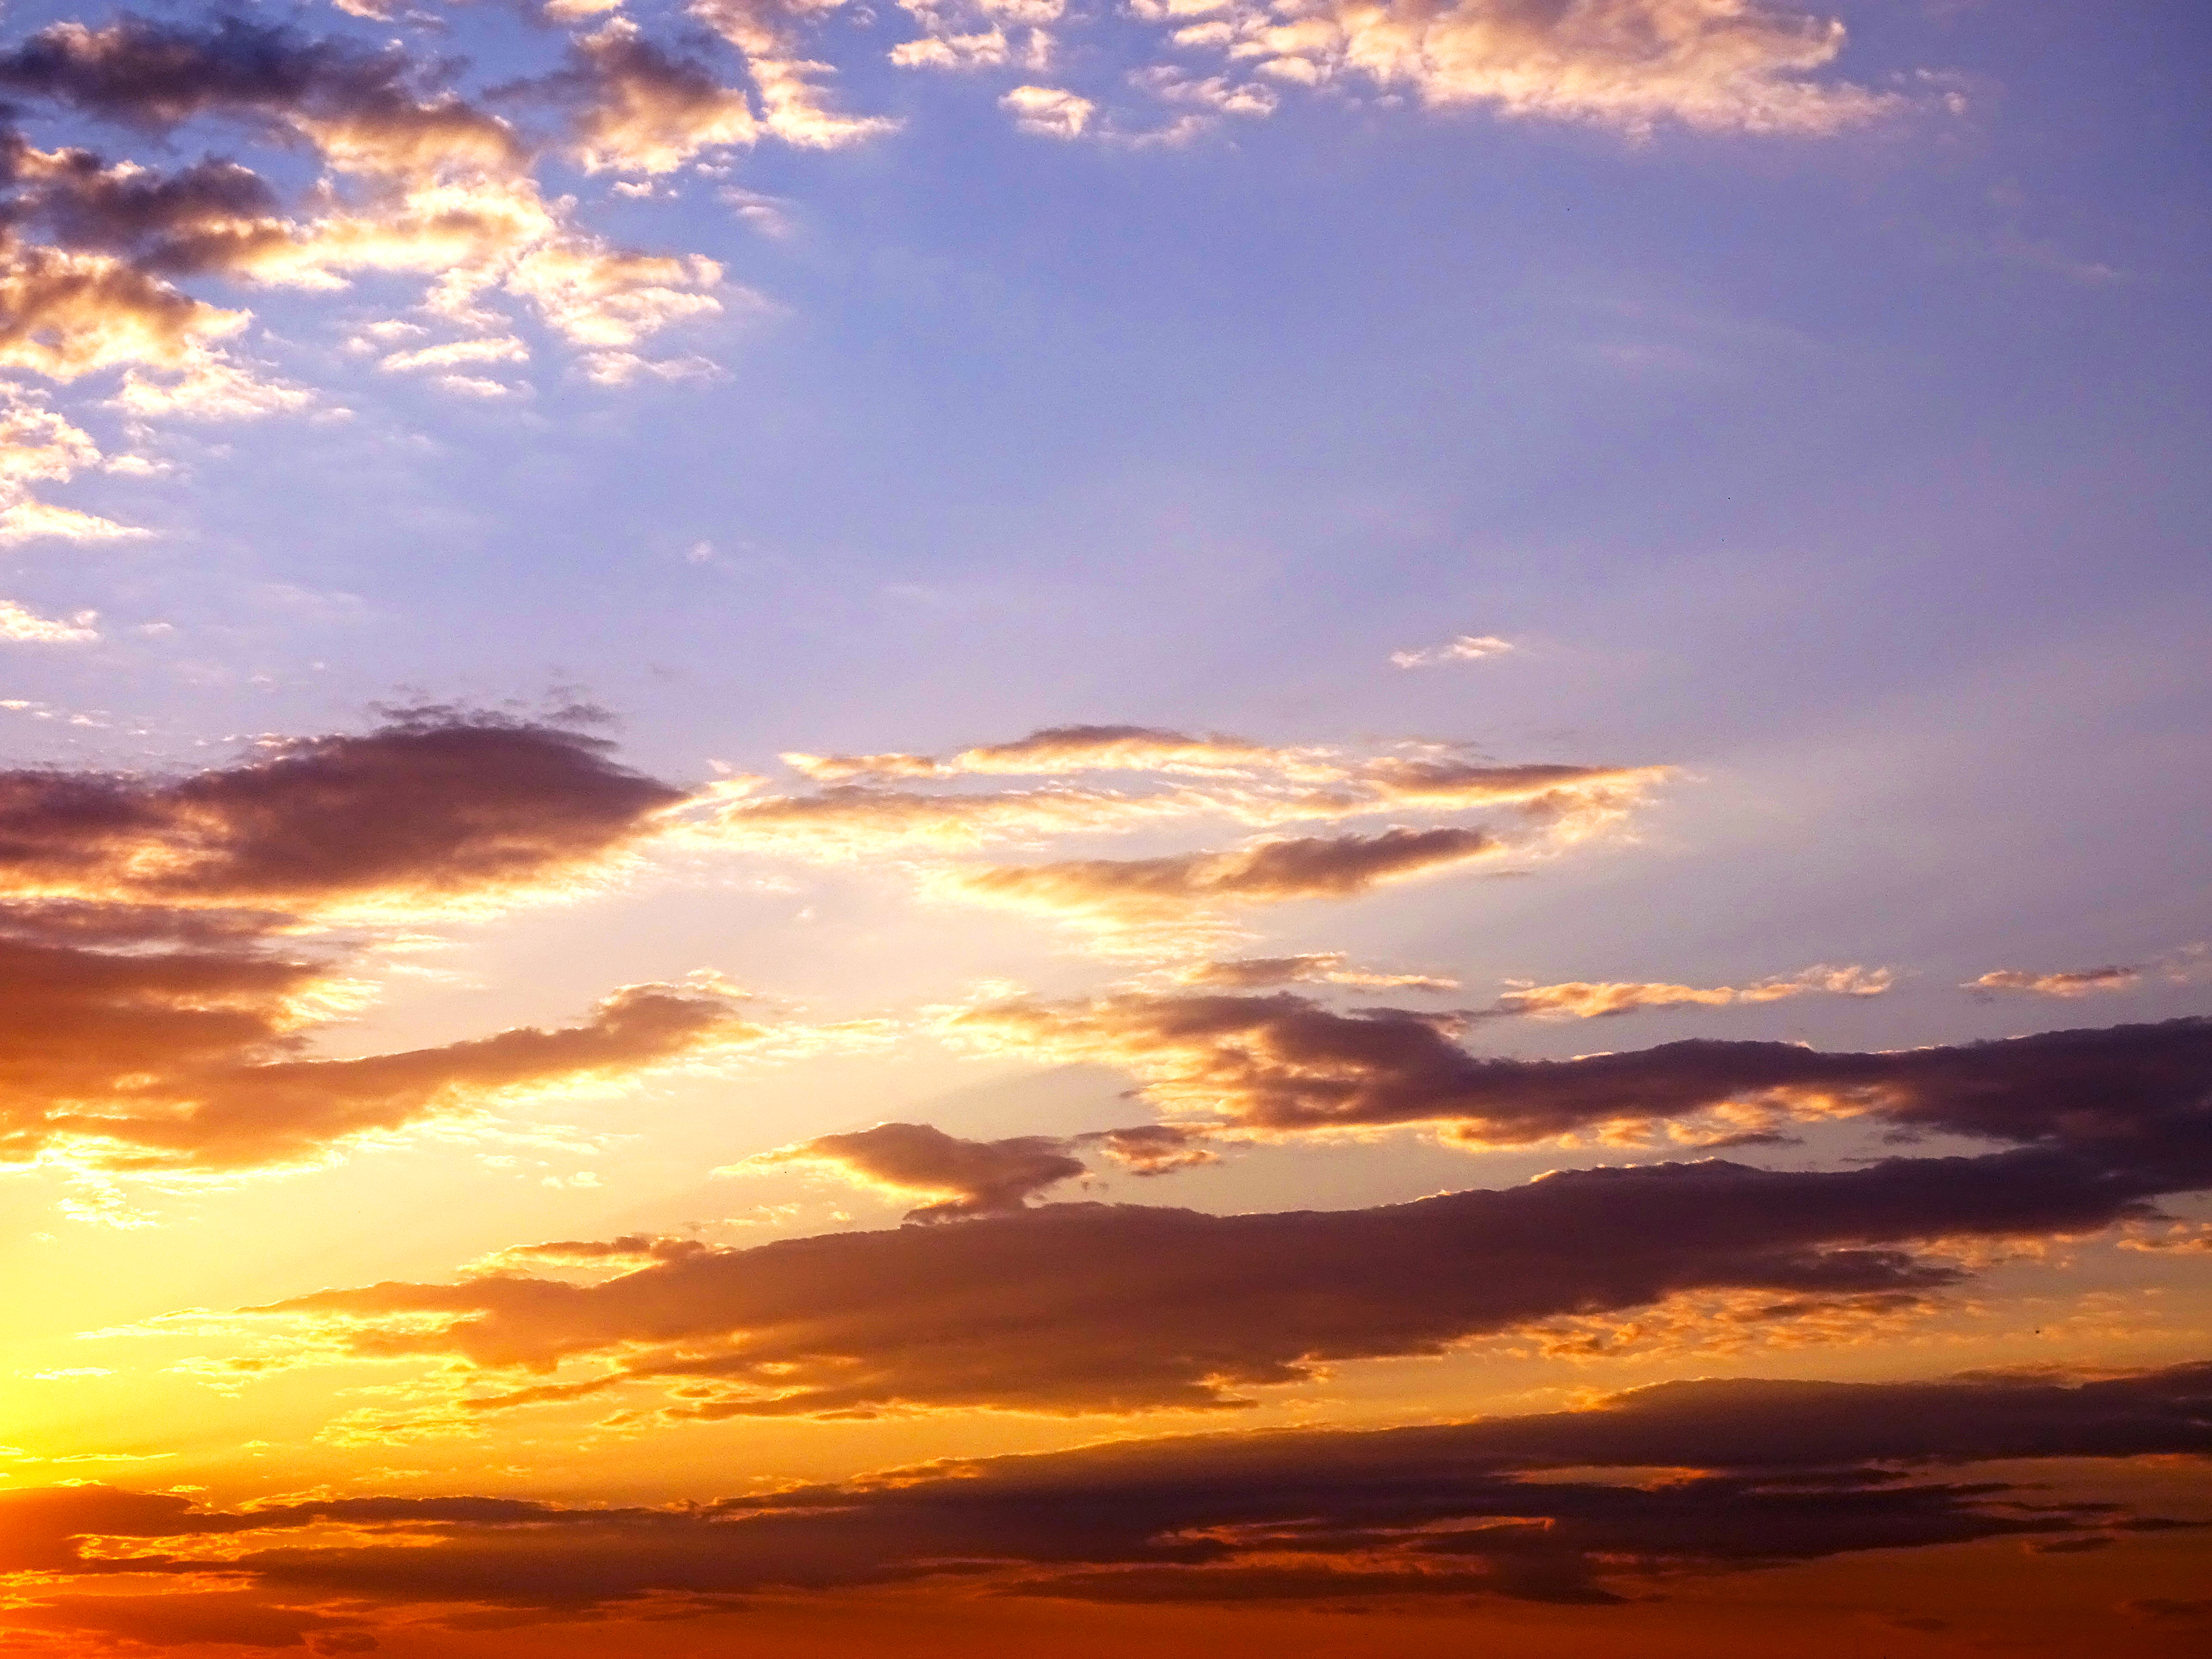
twilight, cloud, sky, atmosphere, daytime, amber, afterglow, orange, natural landscape, sunset, red sky at morning, sunlight, sunrise, atmospheric phenomenon, cumulus, dusk, horizon, landscape, heat, sun, beauty, calm, tree, dawn, meteorological phenomenon, astronomical object, event, evening, electric blue